Stefano Borchi

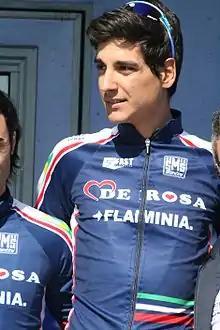
Borchi in 2011

Stefano Borchi (born 9 March 1987) is an Italian racing cyclist. He rode at the 2013 UCI Road World Championships.